T-62

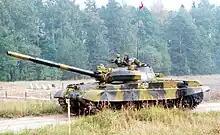
Russian T-62M in 2002

During the Soviet–Afghan War, the T-62 was a primary tank used by the Soviet army. The Soviets used tanks in several ways, with the use of many in fire support bases, while others were employed for convoy protection or as infantry support. Towards the end of the war T-62Ms, using the BDD appliqué armour, appeared in large numbers. According to US sources, nearly 325 T-62s fell victim to Mujahideen attacks, especially from anti-tank mines and RPGs, although this number is directly contradicted by Soviet sources, which show far fewer losses. Others fell into the hands of the Afghan Mujahideen after they were left behind by withdrawing Soviet forces.